Psychic staring effect

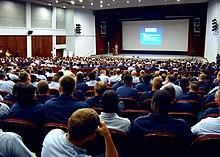
The "psychic staring effect" has been reported in crowded classrooms and lectures

The psychic staring effect (sometimes called scopaesthesia) is the claimed extrasensory ability of a person to detect being stared at. The idea was first explored by psychologist Edward B. Titchener in 1898 after students in his junior classes reported being able to "feel" when somebody was looking at them, even though they could not see this person. Titchener performed a series of laboratory experiments that found only negative results. The effect has been the subject of contemporary attention from parapsychologists and other researchers from the 1980s onwards, most notably Rupert Sheldrake.